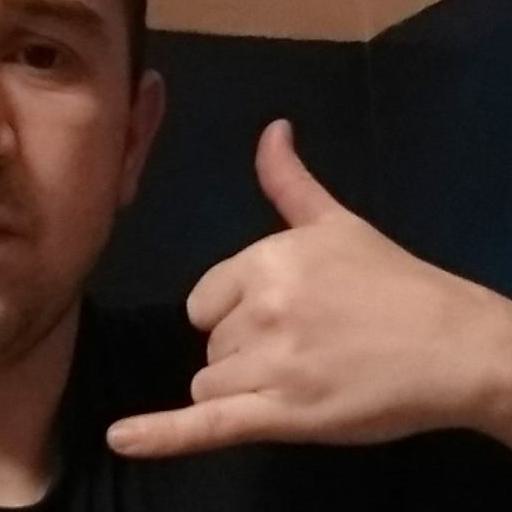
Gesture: call